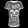
Label: T - shirt / top